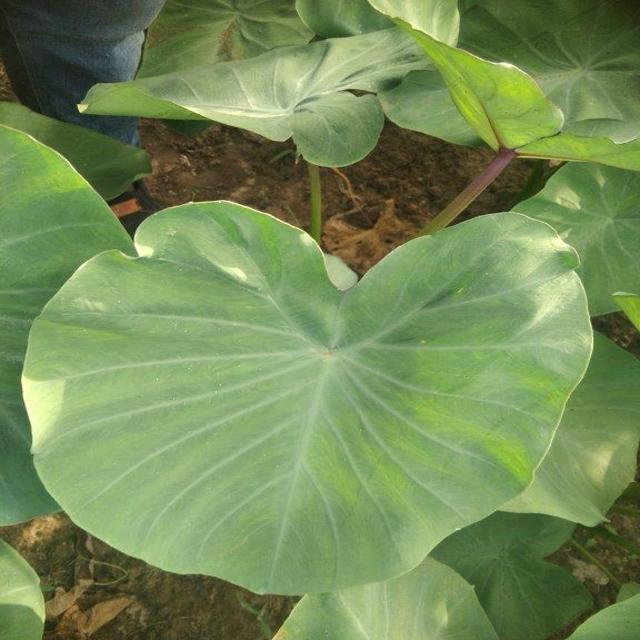
Label: Healthy